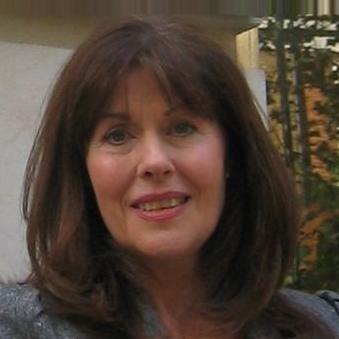
Age: 56